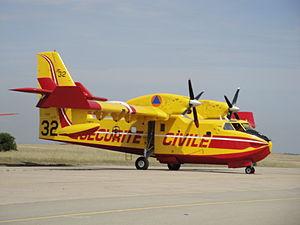
Le pélican 32 de la sécurité civile française exposé au Meeting aérien d'Istres en 2010.
La liste suivante recense les hydravions et aéronefs amphibies. Ceux-ci sont classés dans l'ordre alphabétique, par pays d'origine de développement.
Le Canadair CL-415 est un avion bombardier d'eau amphibie fabriqué par Bombardier Aéronautique au Canada. Il est spécialisé dans la lutte contre les incendies. En 2009, il est proposé par son constructeur sous le nom de Bombardier 415. C'est le principal avion utilisé dans la lutte contre les feux de forêts au Québec, en France et un peu partout dans le monde. Il a remplacé le Canadair CL-215.
La sécurité civile en France a pour objet la prévention des risques de toute nature, l'information et l'alerte des populations ainsi que la protection des personnes, des biens et de l'environnement contre les accidents, les sinistres et les catastrophes par la préparation et la mise en œuvre de mesures et de moyens appropriés relevant de l’État, des collectivités territoriales et des autres personnes publiques ou privées. L'État est garant de la cohérence de la sécurité civile au plan national. Il en définit la doctrine et coordonne ses moyens.